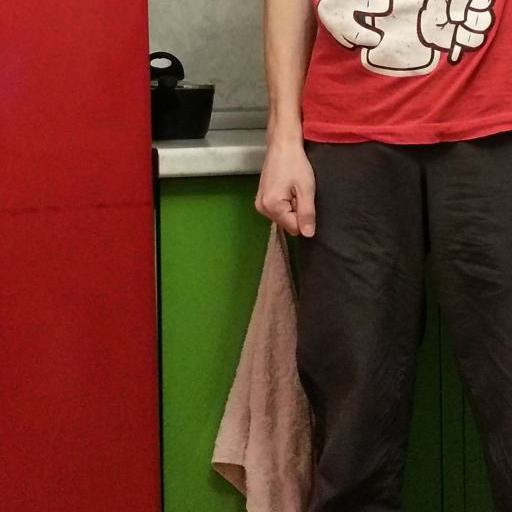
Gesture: no_gesture